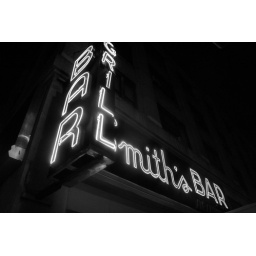
smith's bar sign in black and white